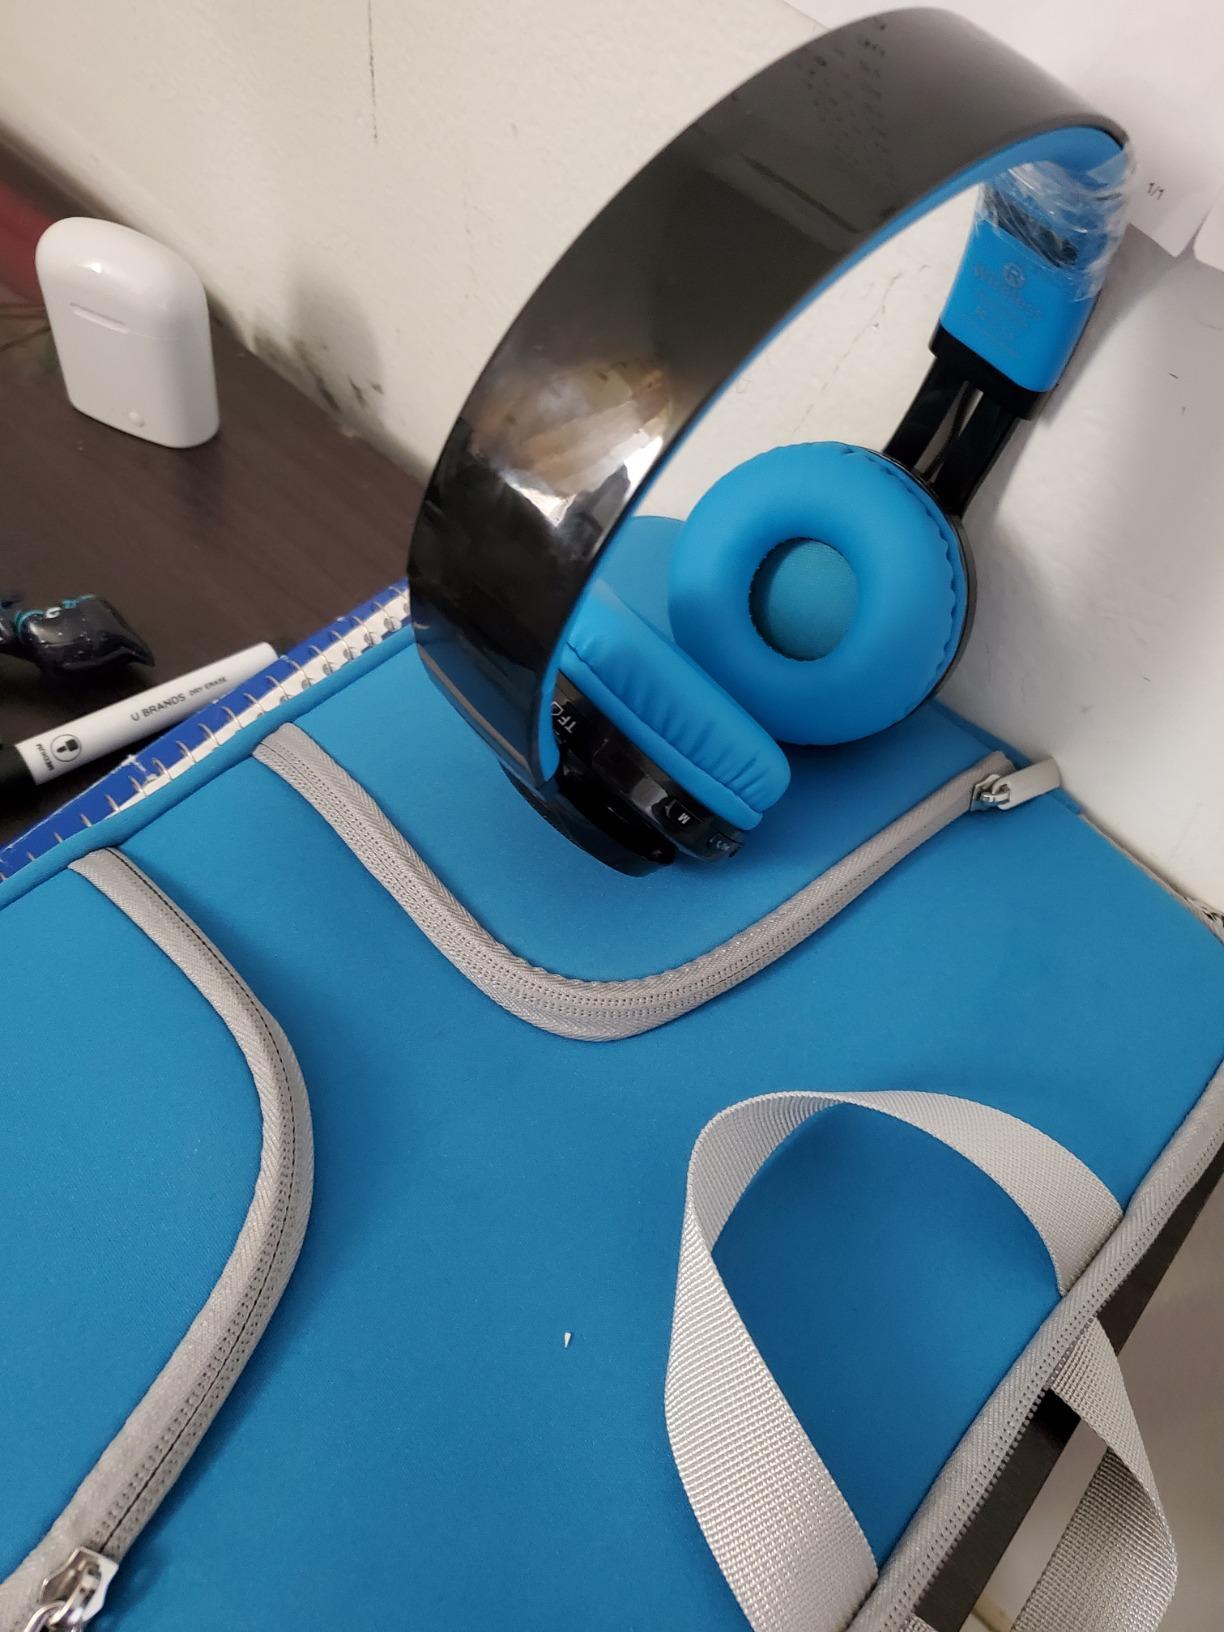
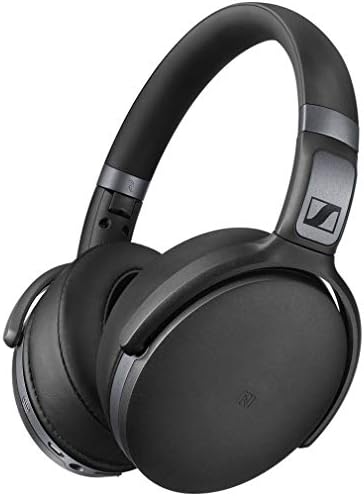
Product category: headphones
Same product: no